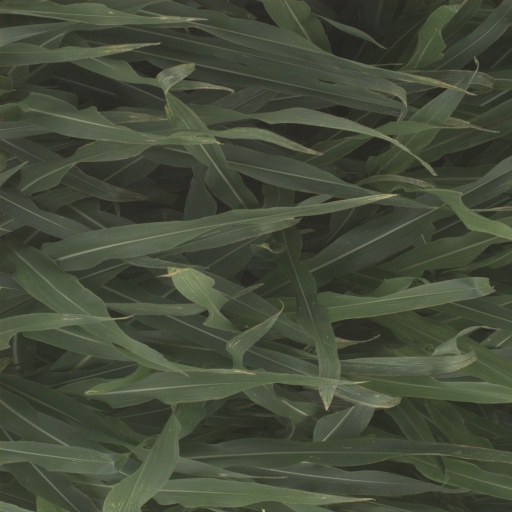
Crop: sorghum